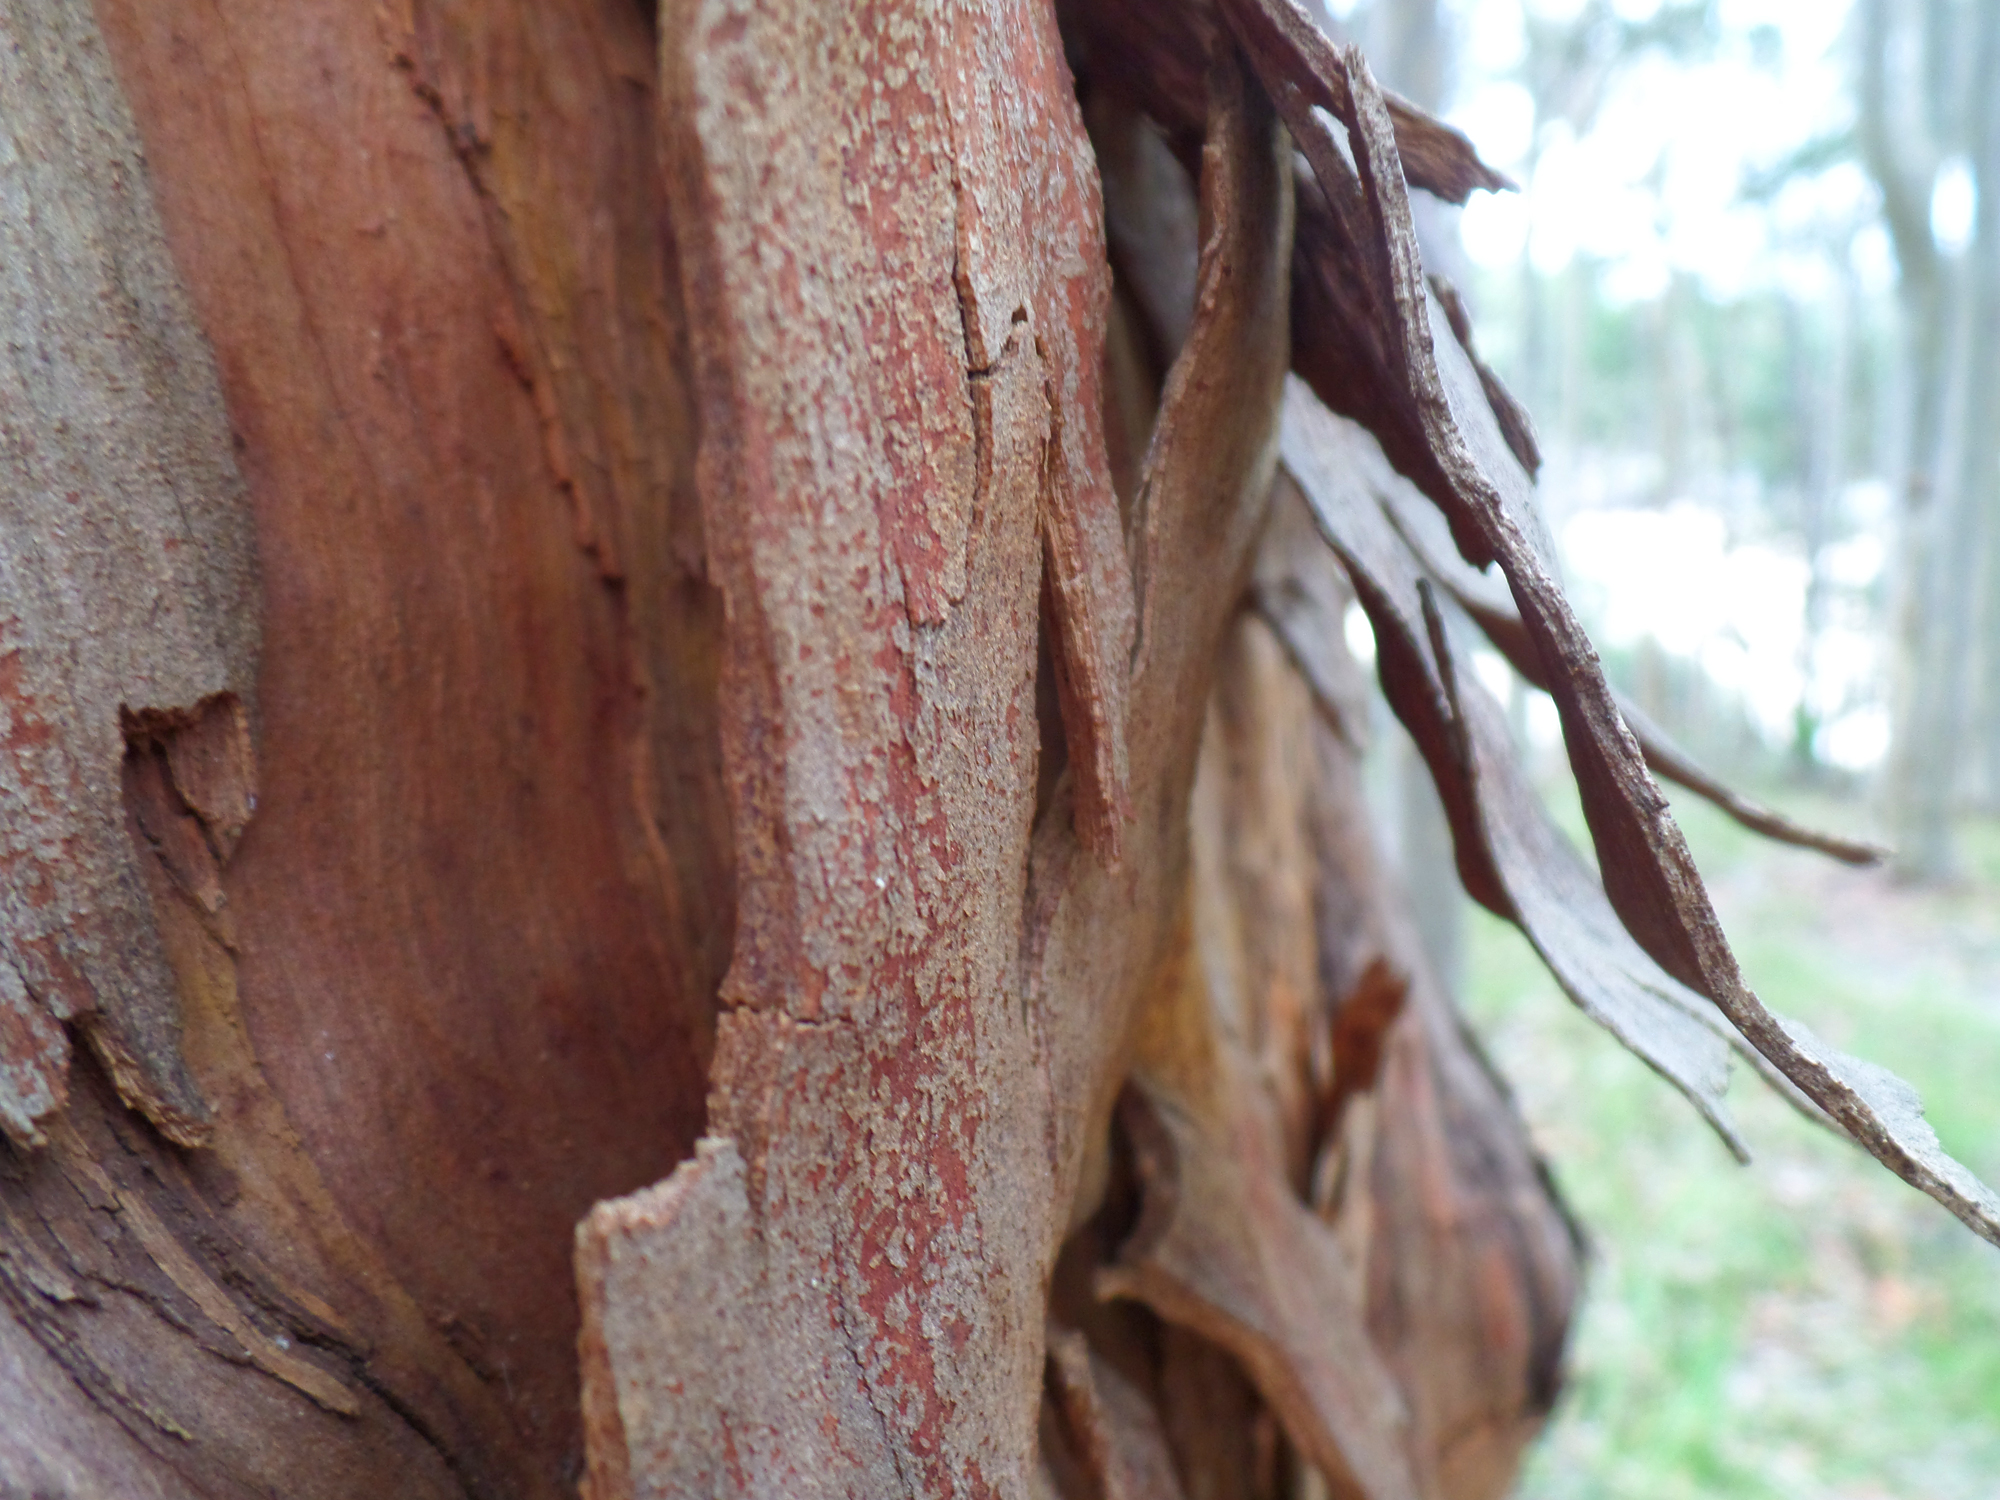
tree, branch, plant, wood, leaf, flower, trunk, bark, park, nsw, murramarang, australian, gum, national, spotted, woody plant